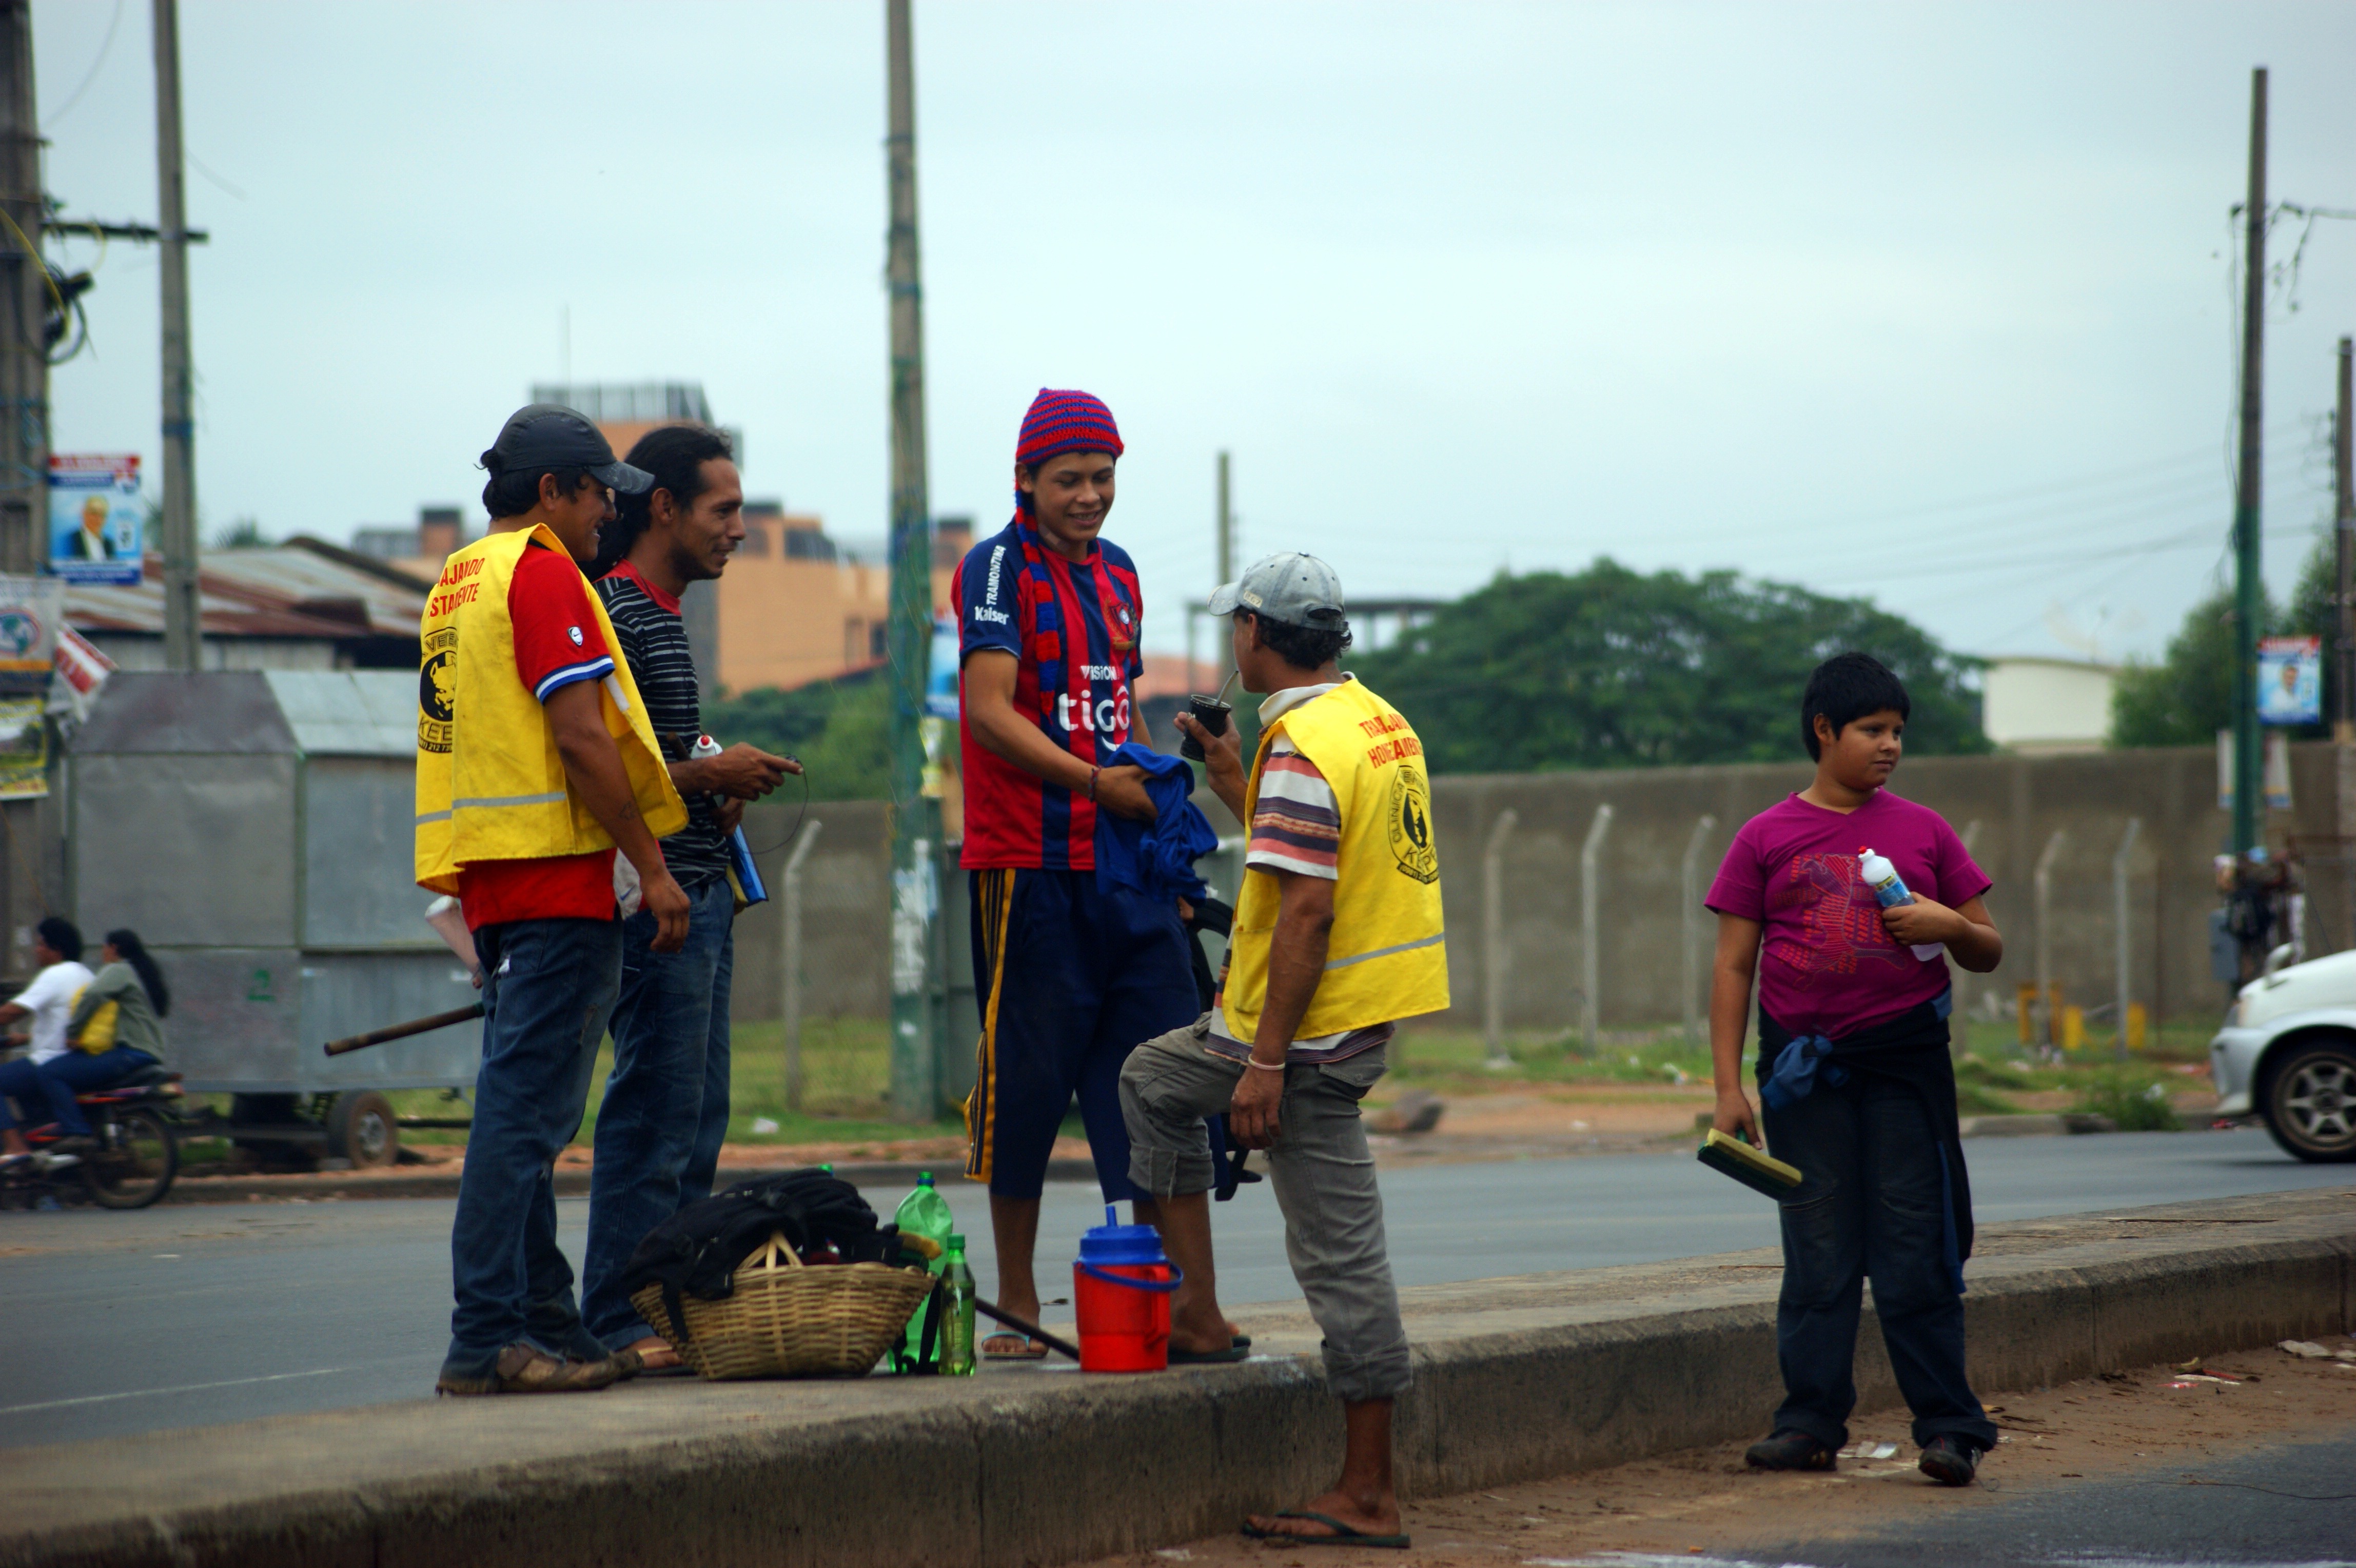
road, asphalt, clean, auto, children, south america, paraguay, young people